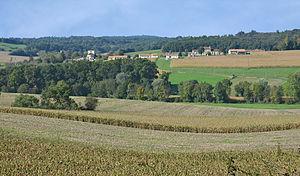
Vue est du village de Courgeac depuis la D24. Courgeac, Charente, France.
La Communauté de communes du Montmorélien est une ancienne communauté de communes française, située dans le département de la Charente et le pays Sud Charente.
Courgeac est une commune du Sud-Ouest de la France, située dans le département de la Charente.